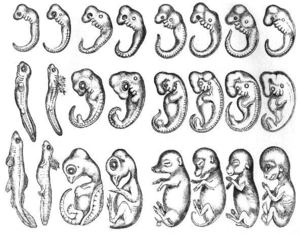
La loi de Baer est une loi en embryologie formulée par Karl Ernst von Baer en 1828 à la suite de son observation d’embryons de vertébrés. Elle stipule que les caractères généraux des embryons, visibles tôt dans leur développement, seront remplacés progressivement par des caractères de plus en plus spécifiques. Les embryons d’un poisson et d’un mammifère, par exemple, seront similaires pendant leurs premiers stades puis se différencieront graduellement en développant des caractères qui leur sont propres.